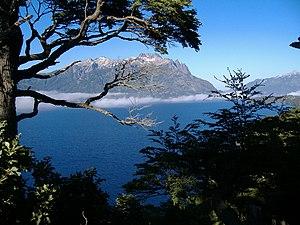
Le lac Huechulafquen est situé au sein du Parc national Lanín, dans la province argentine de Neuquén, en Patagonie.
Le parc national Lanín est un parc national situé dans la province de Neuquén en Argentine. Il est très intéressant parce qu'il possède quantité de bois ou forêts froides du type dit « forêt valdivienne ». Celles-ci contiennent essentiellement des arbres de grande taille des groupes des conifères et des fagacées. Beaucoup de ces arbres sont présents uniquement dans la région et nulle part ailleurs en Argentine et sont âgés de plusieurs centaines d'années.
La province de Neuquén est une province d'Argentine, qui se trouve à l'extrémité nord-ouest de la Patagonie argentine. Avec une superficie de 94 378 km², elle est la plus petite province des régions australes du pays. Sa géographie s'abîme sur l'imposante Cordillère des Andes.